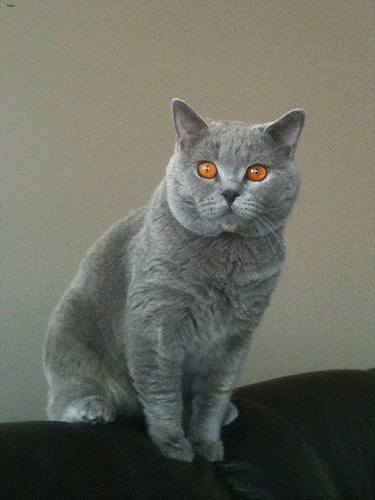
Animal: cat
Breed: british_shorthair